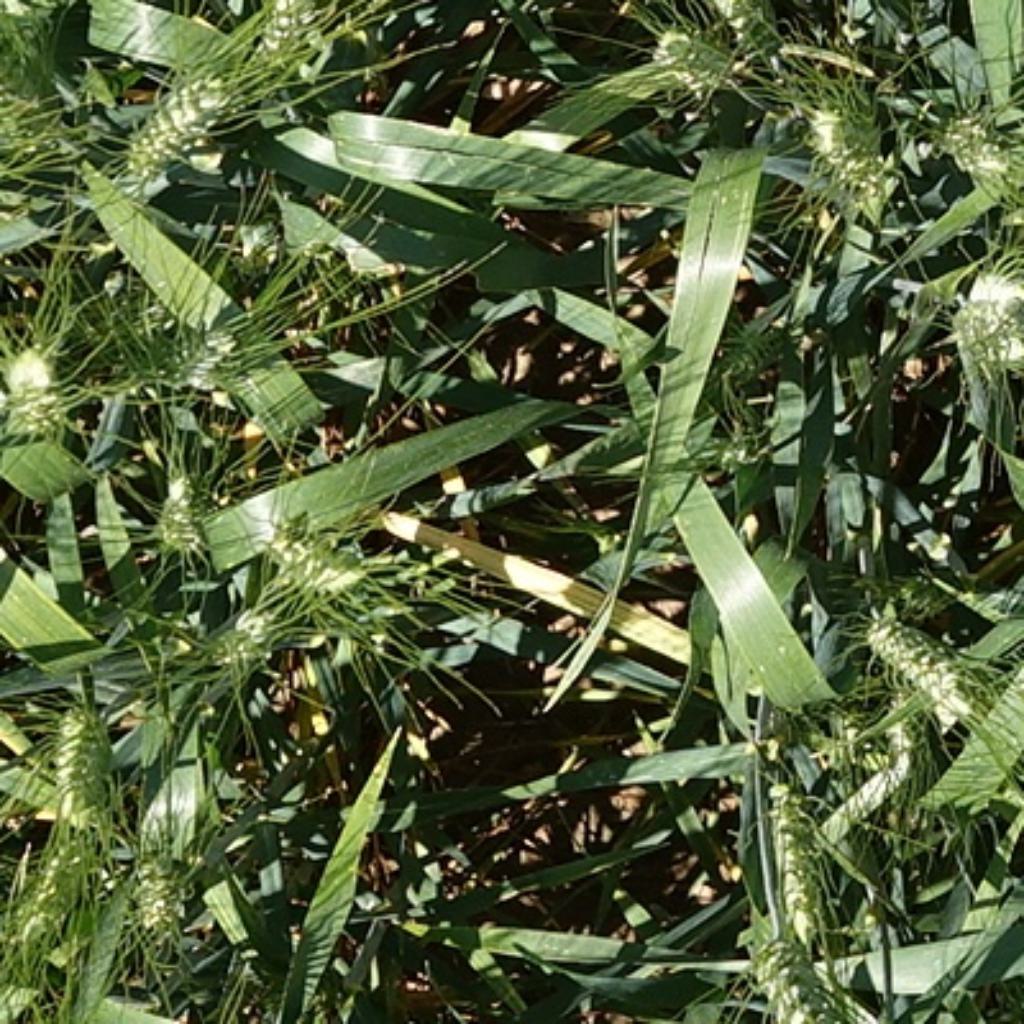
Country: France
Location: Gréoux
Wheat development stage: Filling